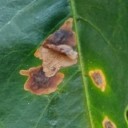
Label: Miner